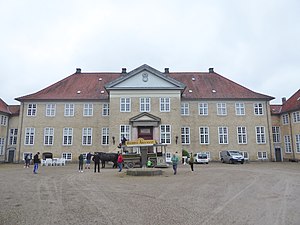
Sporvejsmuseet Skjoldenæsholms historie / 1965-1978: Etableringen / Skjoldenæsholm
Skjoldenæsholms hovedbygning fra 1766.
Sporvejsmuseet Skjoldenæsholms historie går fra stiftelsen af foreningen Sporvejshistorisk Selskab 8. februar 1965 over indvielsen af museet 26. maj 1978 og frem til i dag. Sporvejshistorisk Selskab blev stiftet på et tidspunkt, hvor sporvognene i København var ved at blive erstattet af busser. Man besluttede derfor at bevare nogle af de gamle sporvogne, mens tid var. Efterfølgende kom der også sporvogne fra Odense og Aarhus til samt busser og trolleybusser. Imens ledtes efter et sted til en museumssporvej, hvilket lykkedes da man fik kontakt med godset Skjoldenæsholm på Midtsjælland i 1972. Her blev der til at begynde med anlagt en remise og en metersporet strækning til sporvogne fra Aarhus.